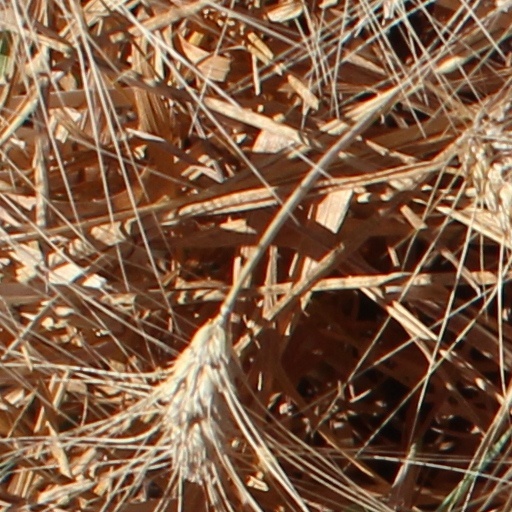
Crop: wheat